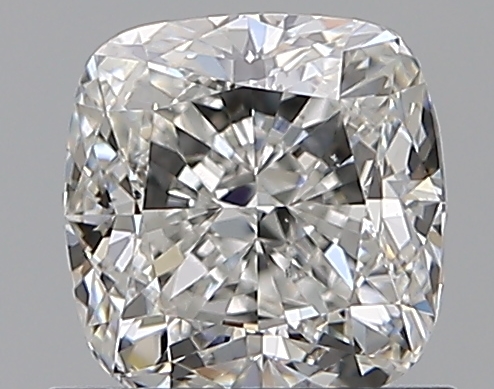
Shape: cushion
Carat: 1
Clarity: VS2
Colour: F
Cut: EX
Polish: EX
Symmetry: VG
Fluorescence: N
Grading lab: GIA
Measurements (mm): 5.54 x 5.43 x 3.77